Tartonne

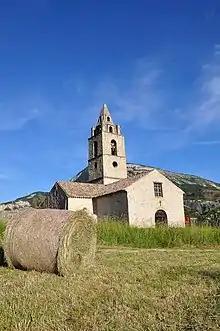
Notre-Dame-d'Entraigues [Our Lady of Entraigues

The parish church is placed under the patronage of Our Lady of Entraigues and under the patronage of Saint Michel. It is built away from the village, and surrounded by the cemetery. The bell tower dates from 1564, except for the top floor which was added in 1865. The nave, built in the 12th century, has three bays covered with a barrel vault, rebuilt in the 17th century and in 1830. The chancel, in a short span, above the rounded apse (13th century); some capitals are carved, including an Atlas. An aisle on the south side has been abandoned; on the north side, two chapels date from the 17th century. It is an historical monument since 12 April 1972. It was restored in the 1970s (particularly with the casting of a concrete slab on the roof, which tended to deform). Other works have been carried out by an association for the safeguarding of the building, including to the floor, roof, wall, and sundial.